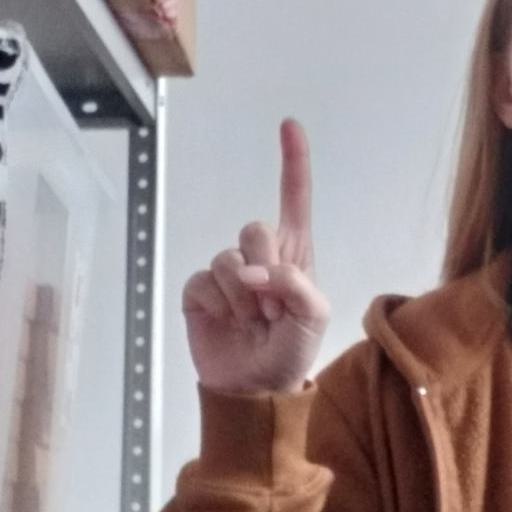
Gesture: one